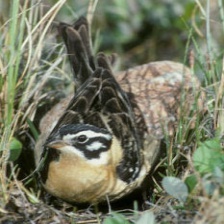
Species: SMITHS LONGSPUR
Scientific name: CALCARIUS PICTUS